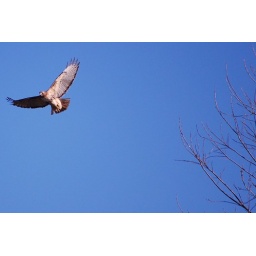
Cooper's hawk in a winter's blue sky